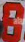
Number: 8